James Burns, 3rd Baron Inverclyde

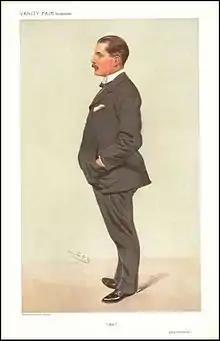

James Cleland Burns, 3rd Baron Inverclyde, (14 February 1864 – 16 August 1919) was the second son of John Burns, the first Lord Inverclyde, and grandson of Sir George Burns, 1st Baronet, a founder of the Cunard Line. James Burns succeeded to the title of Baron Inverclyde on the death of his elder brother, George Burns, in 1905.